Lemuel Wilmarth

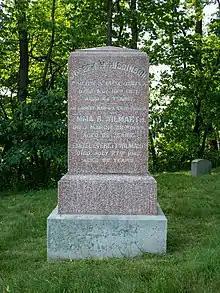
Headstone in Green-Wood Cemetery

Lemuel Wilmarth was born in Attleboro, MA, the son of Benoni Wilmarth and Fanny Fuller. He was raised and educated in Boston, MA. Early on he learned the trade of watchmaking. In 1854 he began the study of drawing in night school at the Pennsylvania Academy of Fine Arts in Philadelphia. He went to Europe in 1858 and studied at the Royal Academy at Munich for three and a half years (1859-’63) under Wilhelm von Kaulbach and at the Ecole Des Beaux Arts in Paris for two and a half years (1864-‘7) under Jean-Léon Gérôme.